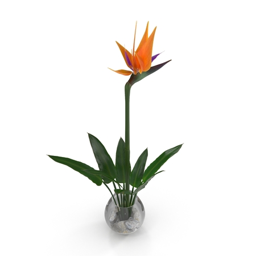
biological genus in industry on a white .